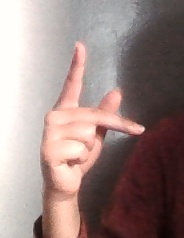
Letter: dha